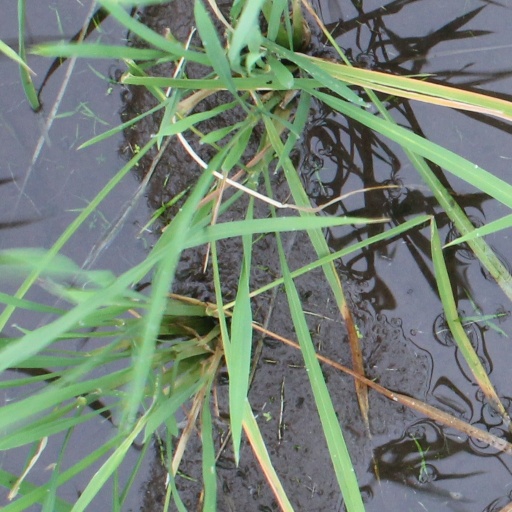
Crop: rice